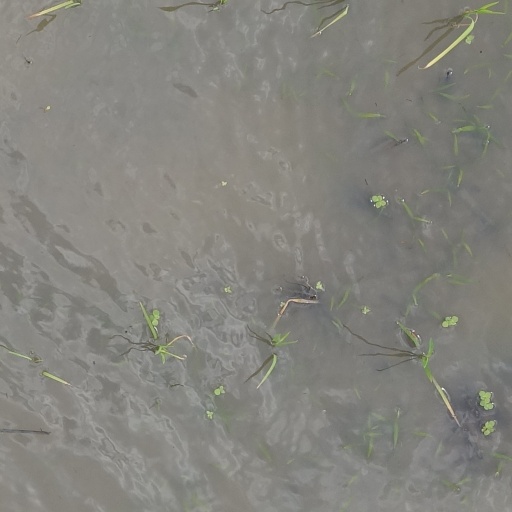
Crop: rice